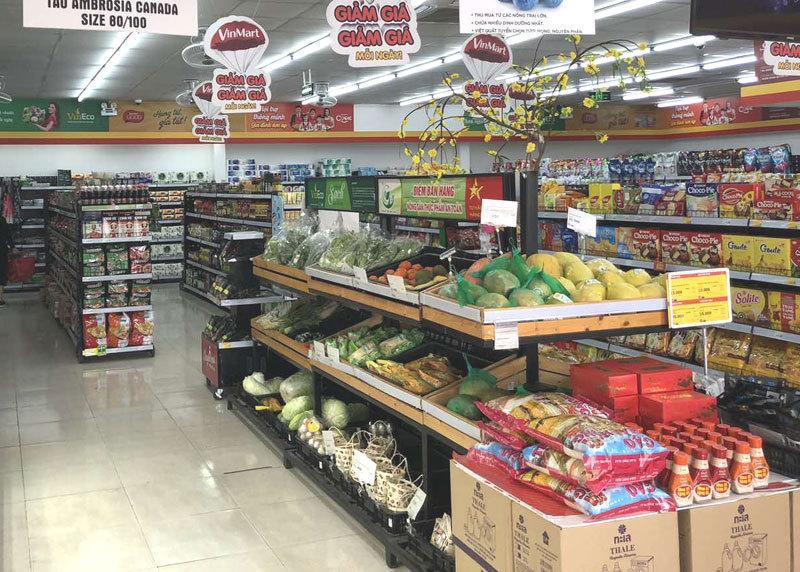
có nhiều mặt hàng khác nhau được trưng bày trên các kệ hàng